Emmanuel Kwasi Kotoka

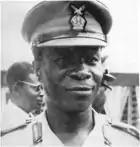

Lieutenant General Emmanuel Kwasi Kotoka (26 September 1926 – 17 April 1967) was a Ghanaian military officer who was a member of the ruling National Liberation Council which came to power in Ghana in a military coup d'état on 24 February 1966. This overthrew the government of Dr. Kwame Nkrumah, the first president of the republic.